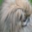
Label: dog